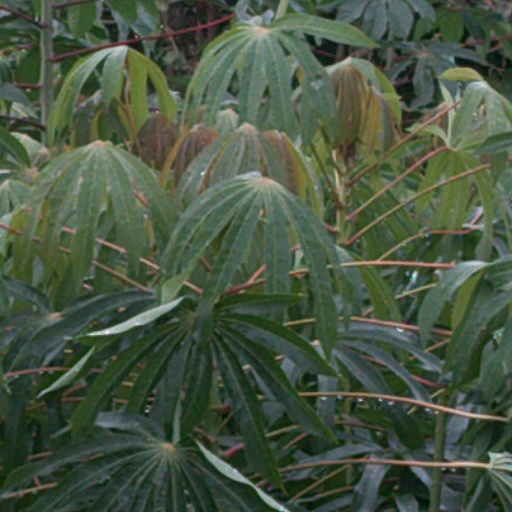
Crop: cassava